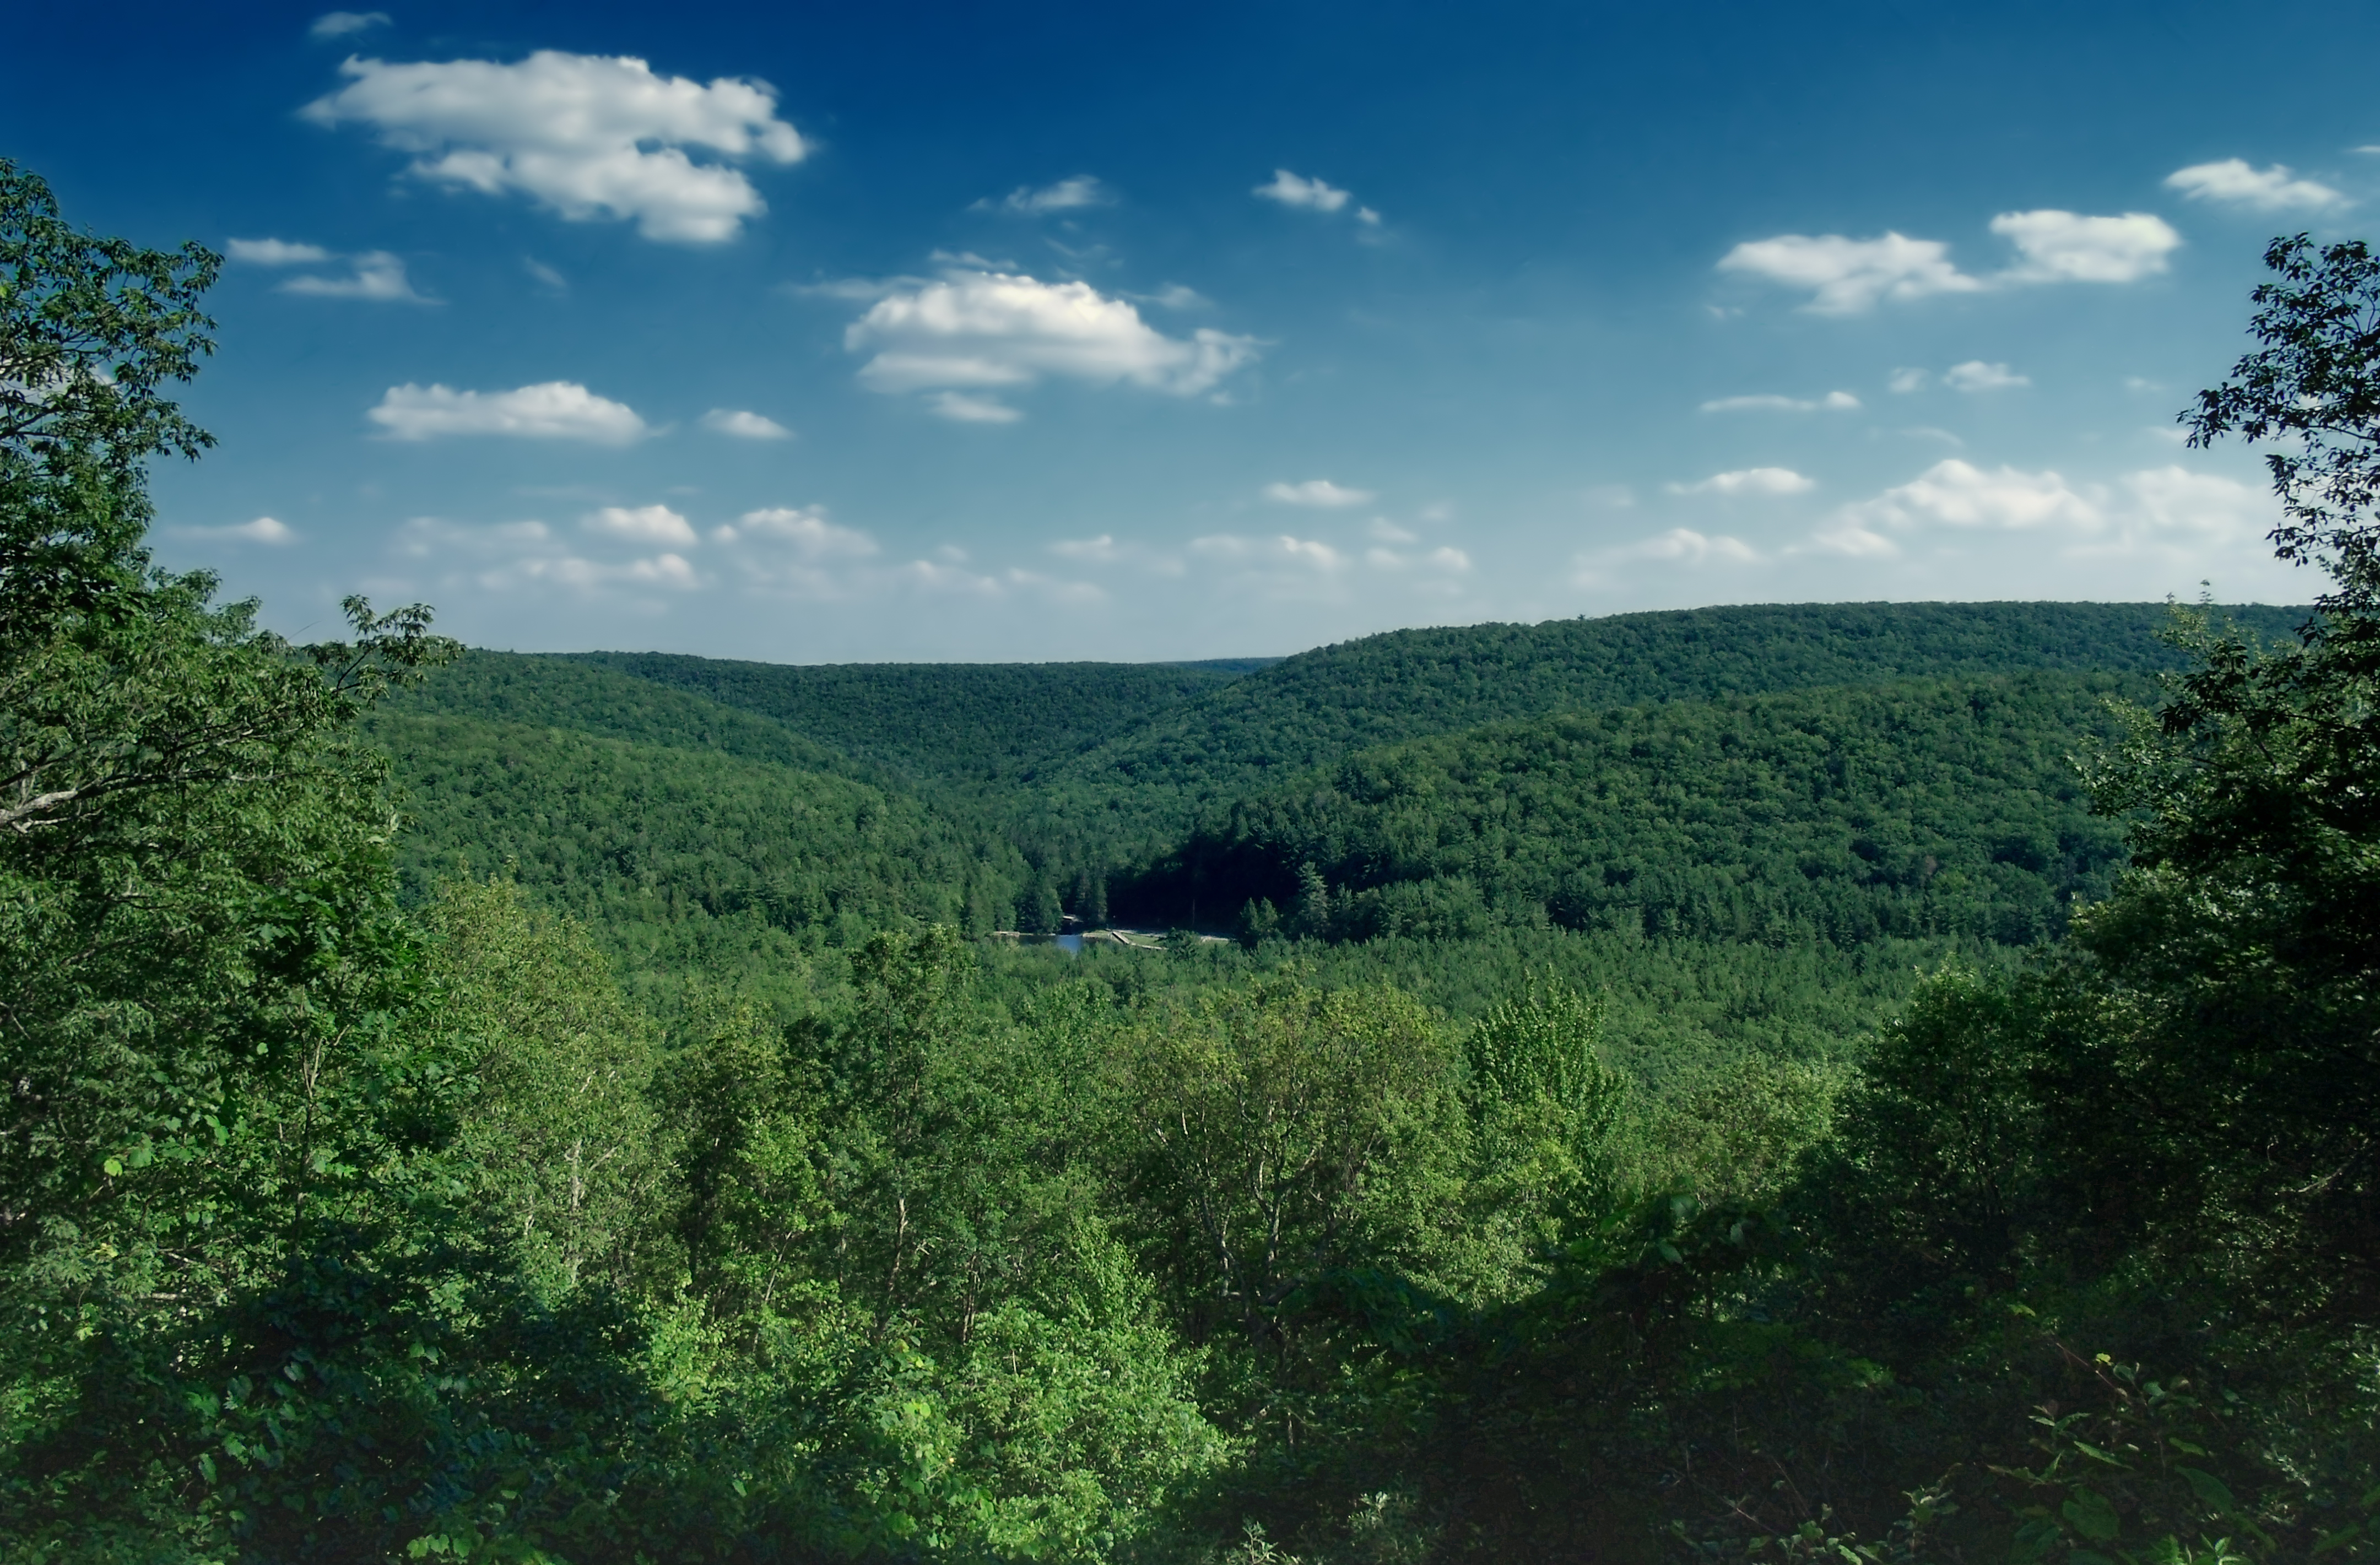
landscape, tree, nature, forest, grass, wilderness, mountain, cloud, sky, field, meadow, hill, valley, summer, green, jungle, cumulus, ridge, creativecommons, clouds, mountains, vegetation, rainforest, appalachianmountains, pennsylvania, unioncounty, baldeaglestateforest, rbwinterstatepark, shrinermountain, mccalldamroadoverlook, plateau, habitat, ecosystem, rural area, natural environment, geographical feature, woody plant, mountainous landforms